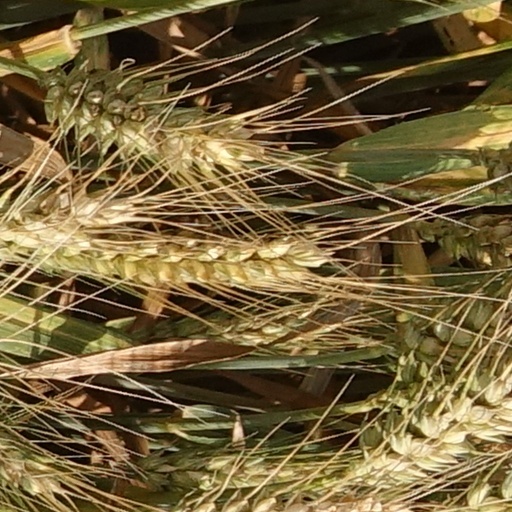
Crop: wheat